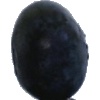
Label: blueberry